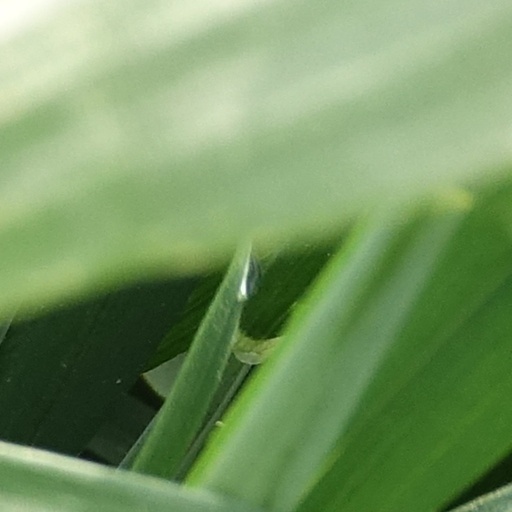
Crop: wheat